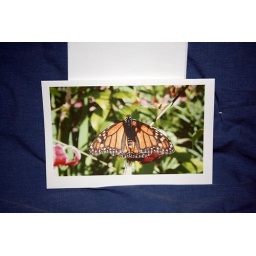
Monarch butterfly notecard part of a pack of photo notecards of blackeyed susan flowers and a visitor in my garden in Holly, MI